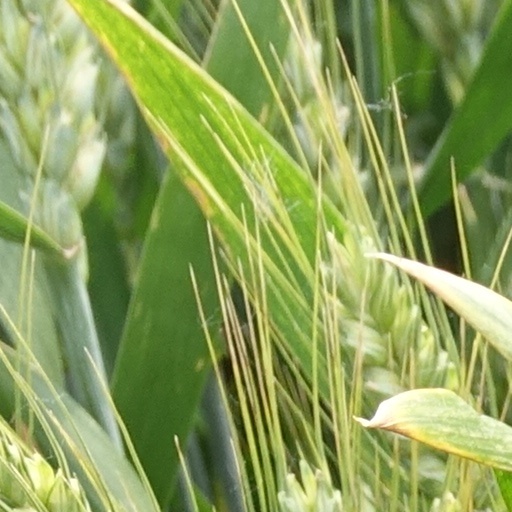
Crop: wheat